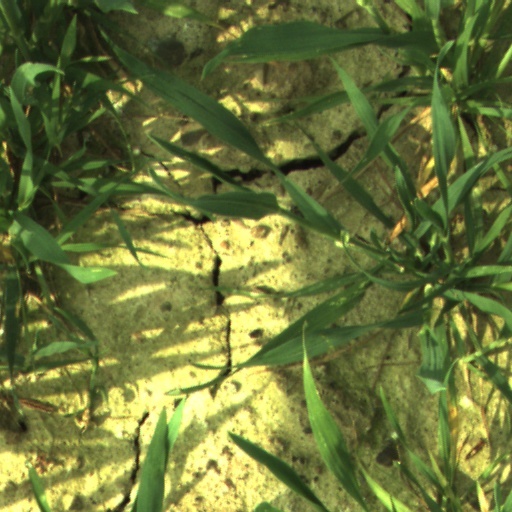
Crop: wheat